SummerSlam (2021)

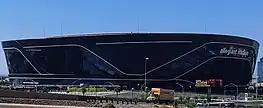
The event was held at the Allegiant Stadium in the Las Vegas suburb of Paradise, Nevada.

SummerSlam is an annual professional wrestling event produced every August by WWE since 1988. Dubbed "The Biggest Party of the Summer", it is one of the promotion's original four pay-per-views (PPV), along with WrestleMania, Royal Rumble, and Survivor Series, referred to as the "Big Four". It has since become considered WWE's second biggest event of the year behind WrestleMania. The 2021 event was the 34th SummerSlam and featured wrestlers from the Raw and SmackDown brand divisions. WWE planned for SummerSlam 2021 to be more grandiose than April's WrestleMania 37 event, mostly because the latter had to be held at a reduced venue capacity due to the COVID-19 pandemic, with the company going as far as to promote SummerSlam as their "biggest event of 2021".